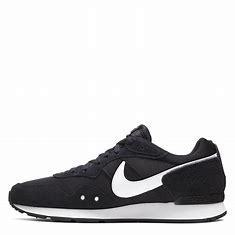
Brand: Nike
Model: Venture Runner